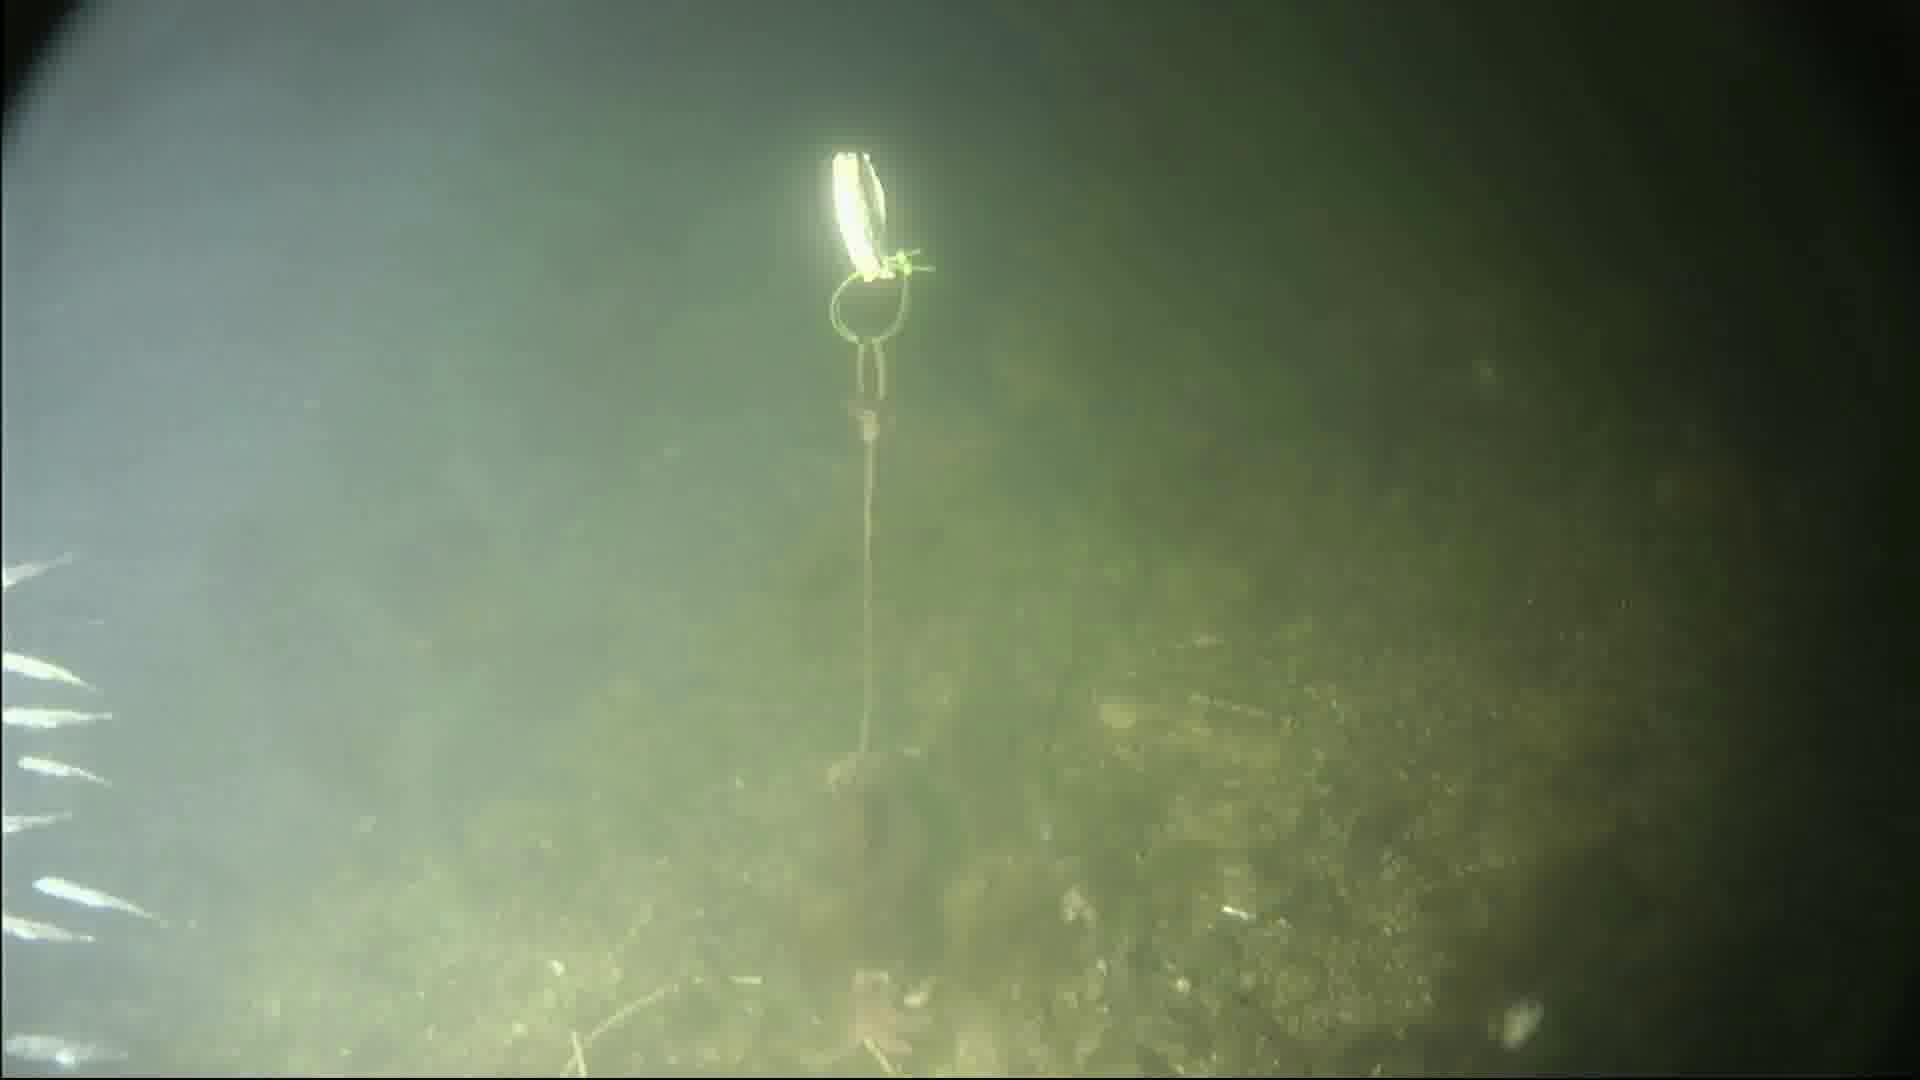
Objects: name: starfish
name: crab
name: small_fish